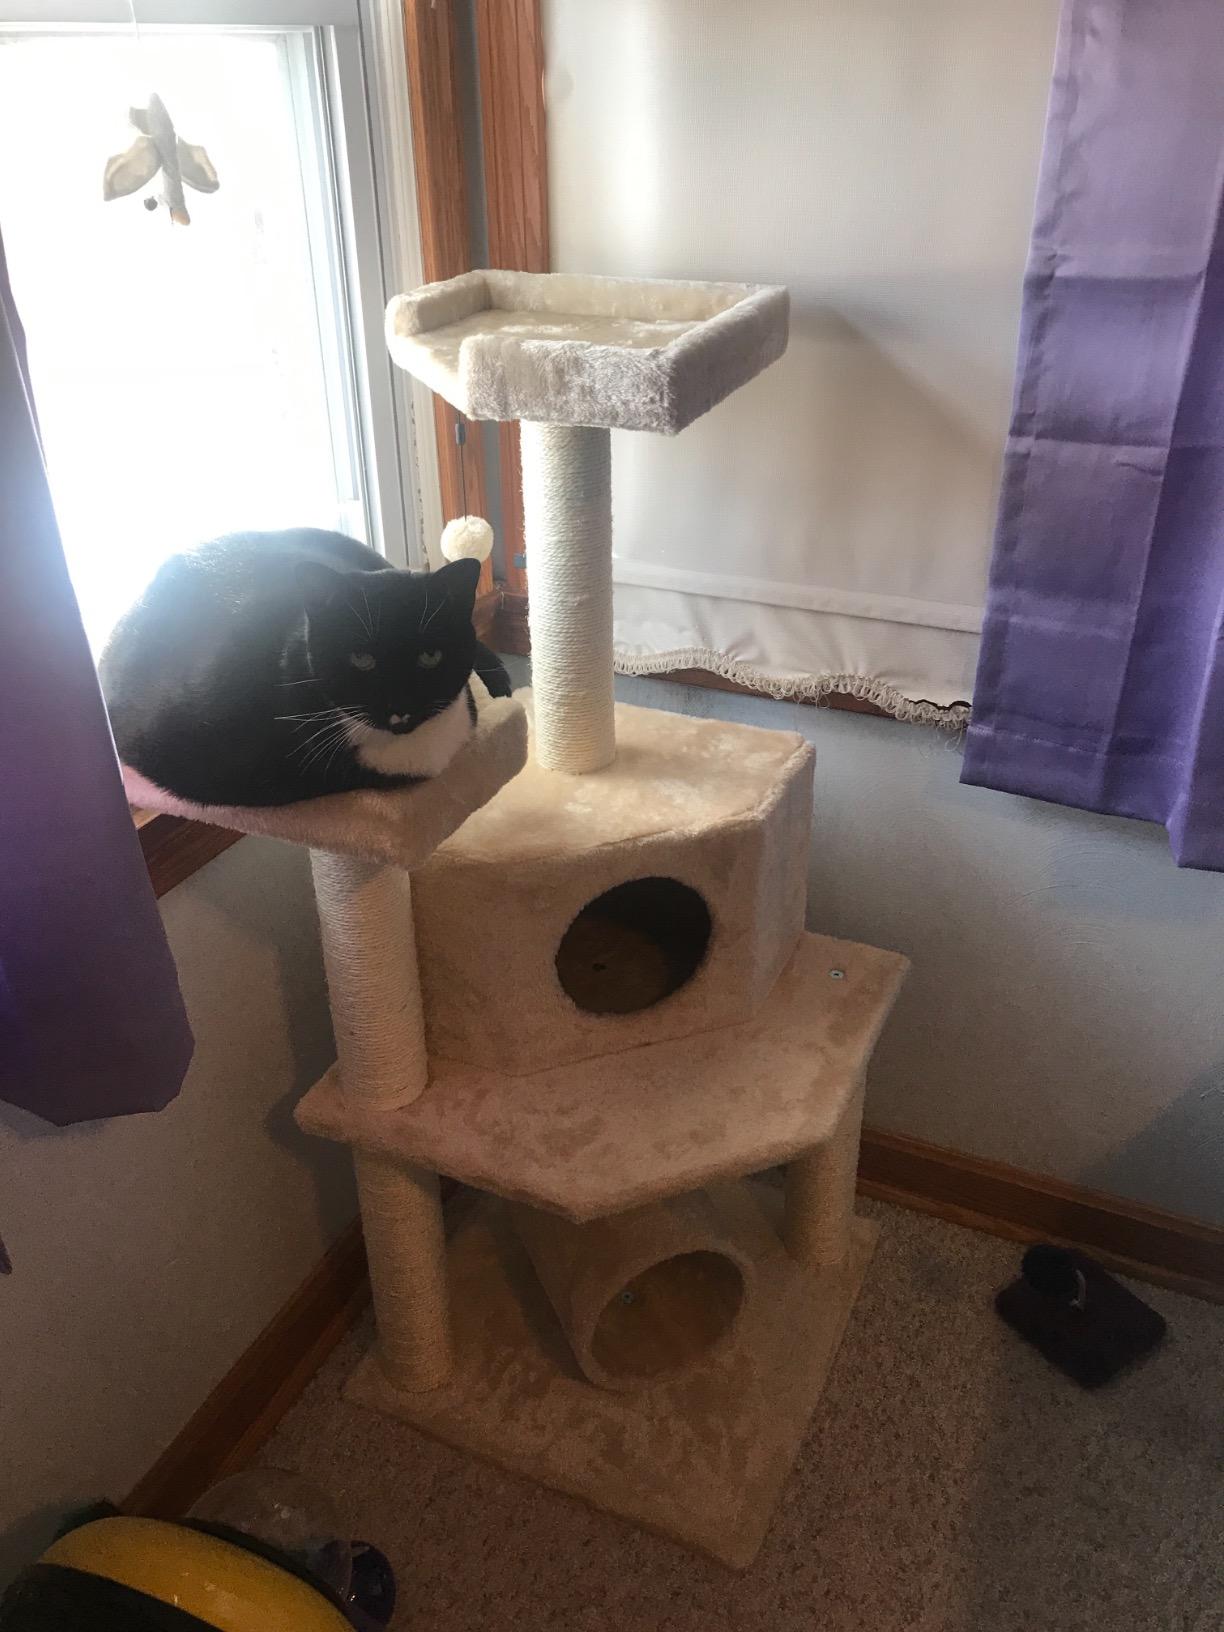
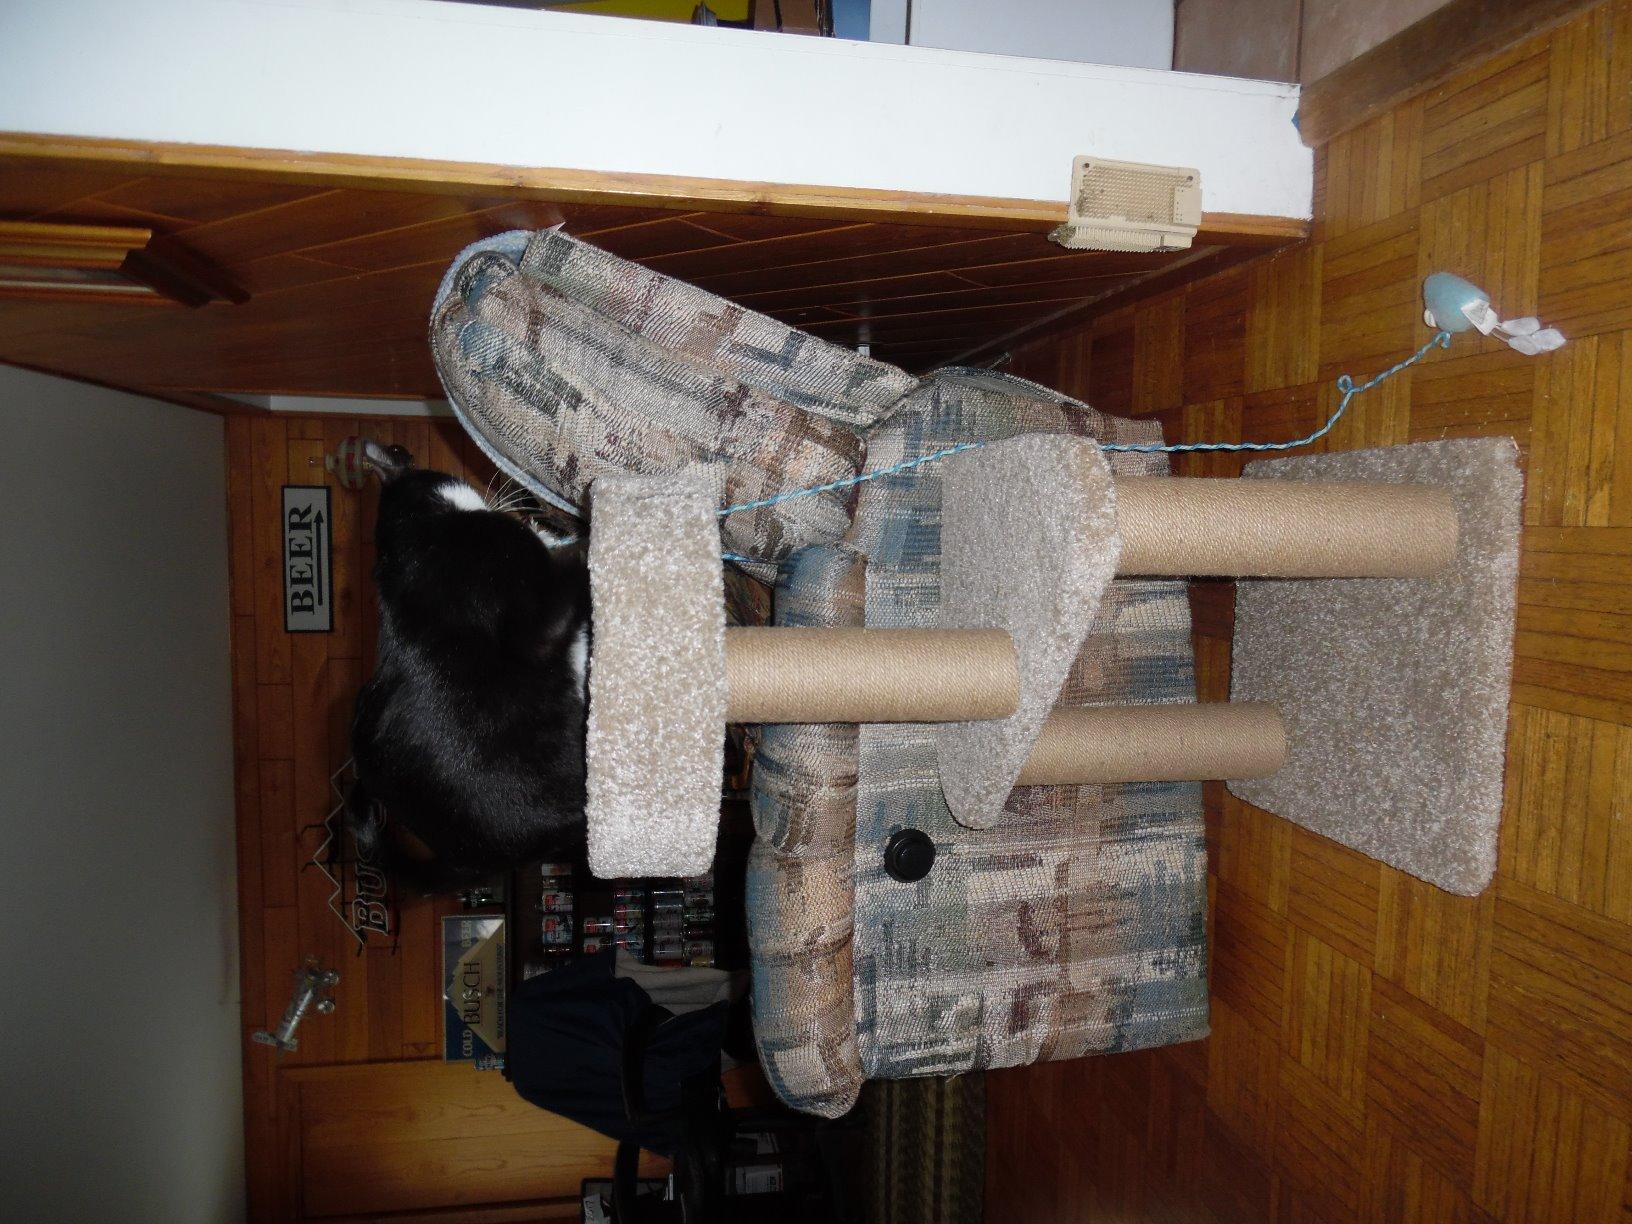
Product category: items_cat tree
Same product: no